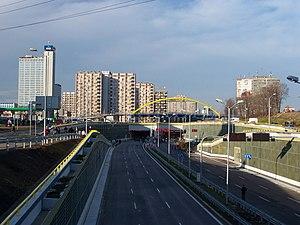
La Drogowa Trasa Średnicowa est une voie rapide polonaise d'une longueur de 31,3 kilomètres. La route est un axe majeur qui dessert la Région urbaine de Katowice en la traversant d'ouest en est. Elle commence son tracé à l'ouest de Gliwice, puis elle dessert les grandes villes de Gliwice, Zabrze, Ruda Śląska, Świętochłowice, Chorzów et Katowice pour finir son trajet à l'est de cette ville, où elle est prolongée par la S86 et par la route nationale 79. La voie a été ouverte tronçon par tronçon à partir des années 2010, pour une mise en circulation complète effectuée en mars 2016. Le projet de prolonger la route à l'Est pour rejoindre la S1 est aussi d'actualité.